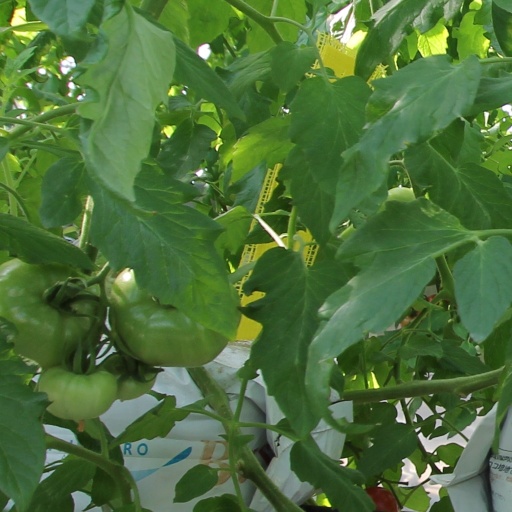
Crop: tomato